Crescentii

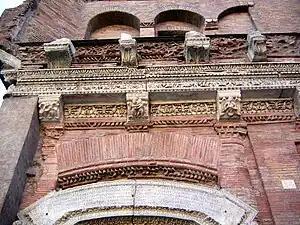
The house of Crescentius the Elder

The Crescentii had another formidable enemy, whose power did not always extend to Rome, in the German kings and emperors of the Ottonian Saxon dynasty, notably Otto the Great and Henry II. Emperor Otto's intervention in Italian affairs in 961 was not in Crescentii interests. In February 962, the pope and the emperor ratified the "Diploma Ottonianum", in which the emperor became the guarantor of the independence of the papal states. It was the Crescentii who most threatened papal independence.